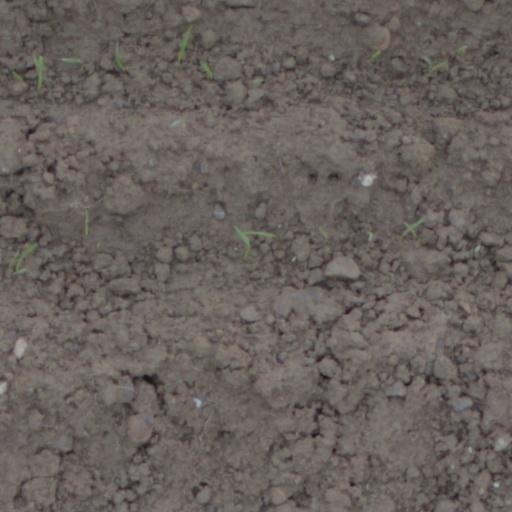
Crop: wheat